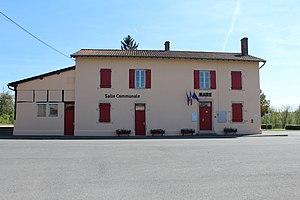
Mairie d'Arbigny.
Arbigny est une commune française située dans le département de l'Ain, en région Auvergne-Rhône-Alpes.